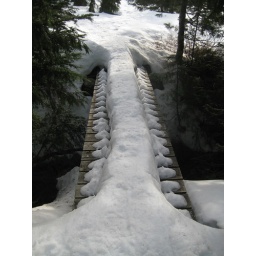
A narrow rail of snow that we had to cross. The trail was down to bare ground in some spots.